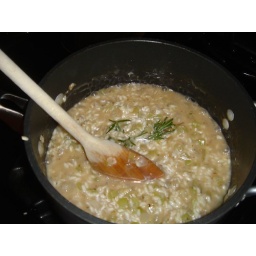
Stirring in risotto and first cup of the chicken stock. Rosemary is about to come out.